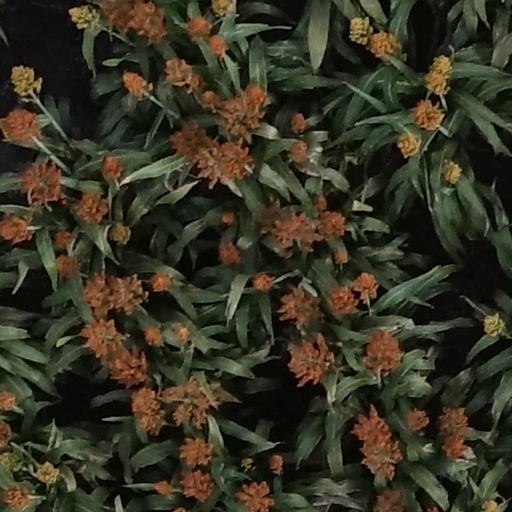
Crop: sorghum